Alice (sternwheeler)

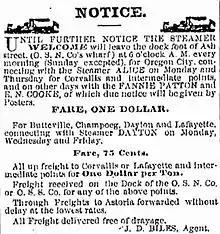
Advertisement for Willamette River steamers, including "Alice", August 31, 1874.

By early November the reconstruction of both Alice and Shoo Fly was nearly complete. "Alice" was in the boat basin at Oregon City, and steam had been raised in the boiler on Tuesday, November 4, 1873. "Shoo Fly", also nearly complete, was being rebuilt at the sawmill downriver from Oregon City.